Gong (title)

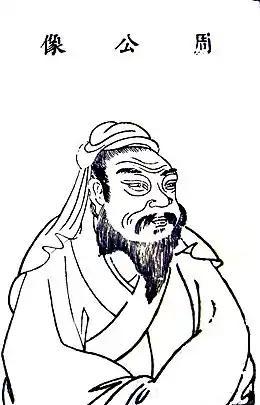
The portrait of the Duke of Zhou from the Wangs' "Sancai Tuhui"

By the time of the Zhou dynasty, the title gong was used alongside other familial titles for important members of the royal Ji family outside the immediate line of succession. The regents of the Cheng Kinghis uncles Dan and Shi and the important vassal Lü Shangwere known to history as Zhou Gong, Shao Gong, and Jiang Ziya. His uncles Xian, Du, and Chu who acted as the "Three Guards" of the eastern territories before their rebellion against the regency were likewise known by the somewhat lower rank of "shū", now used for younger paternal uncles or male friends of the family.